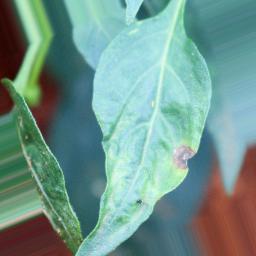
Label: cercospora